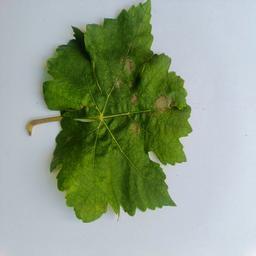
Label: Powdery Mildew